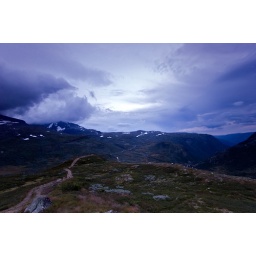
The highest mountain road in Northern Europe (in the distance).